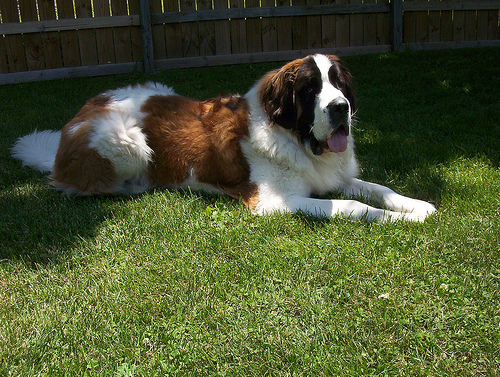
Animal: dog
Breed: saint_bernard